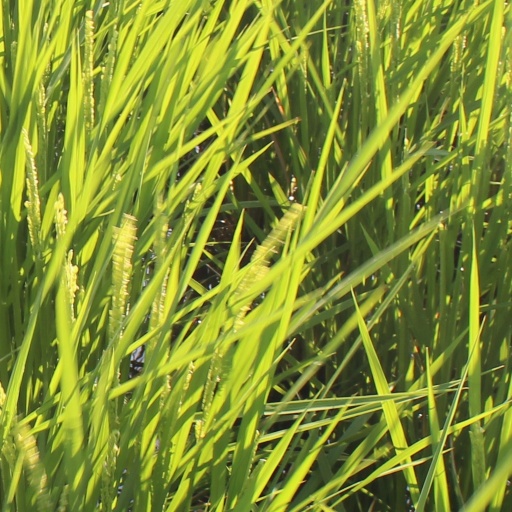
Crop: rice